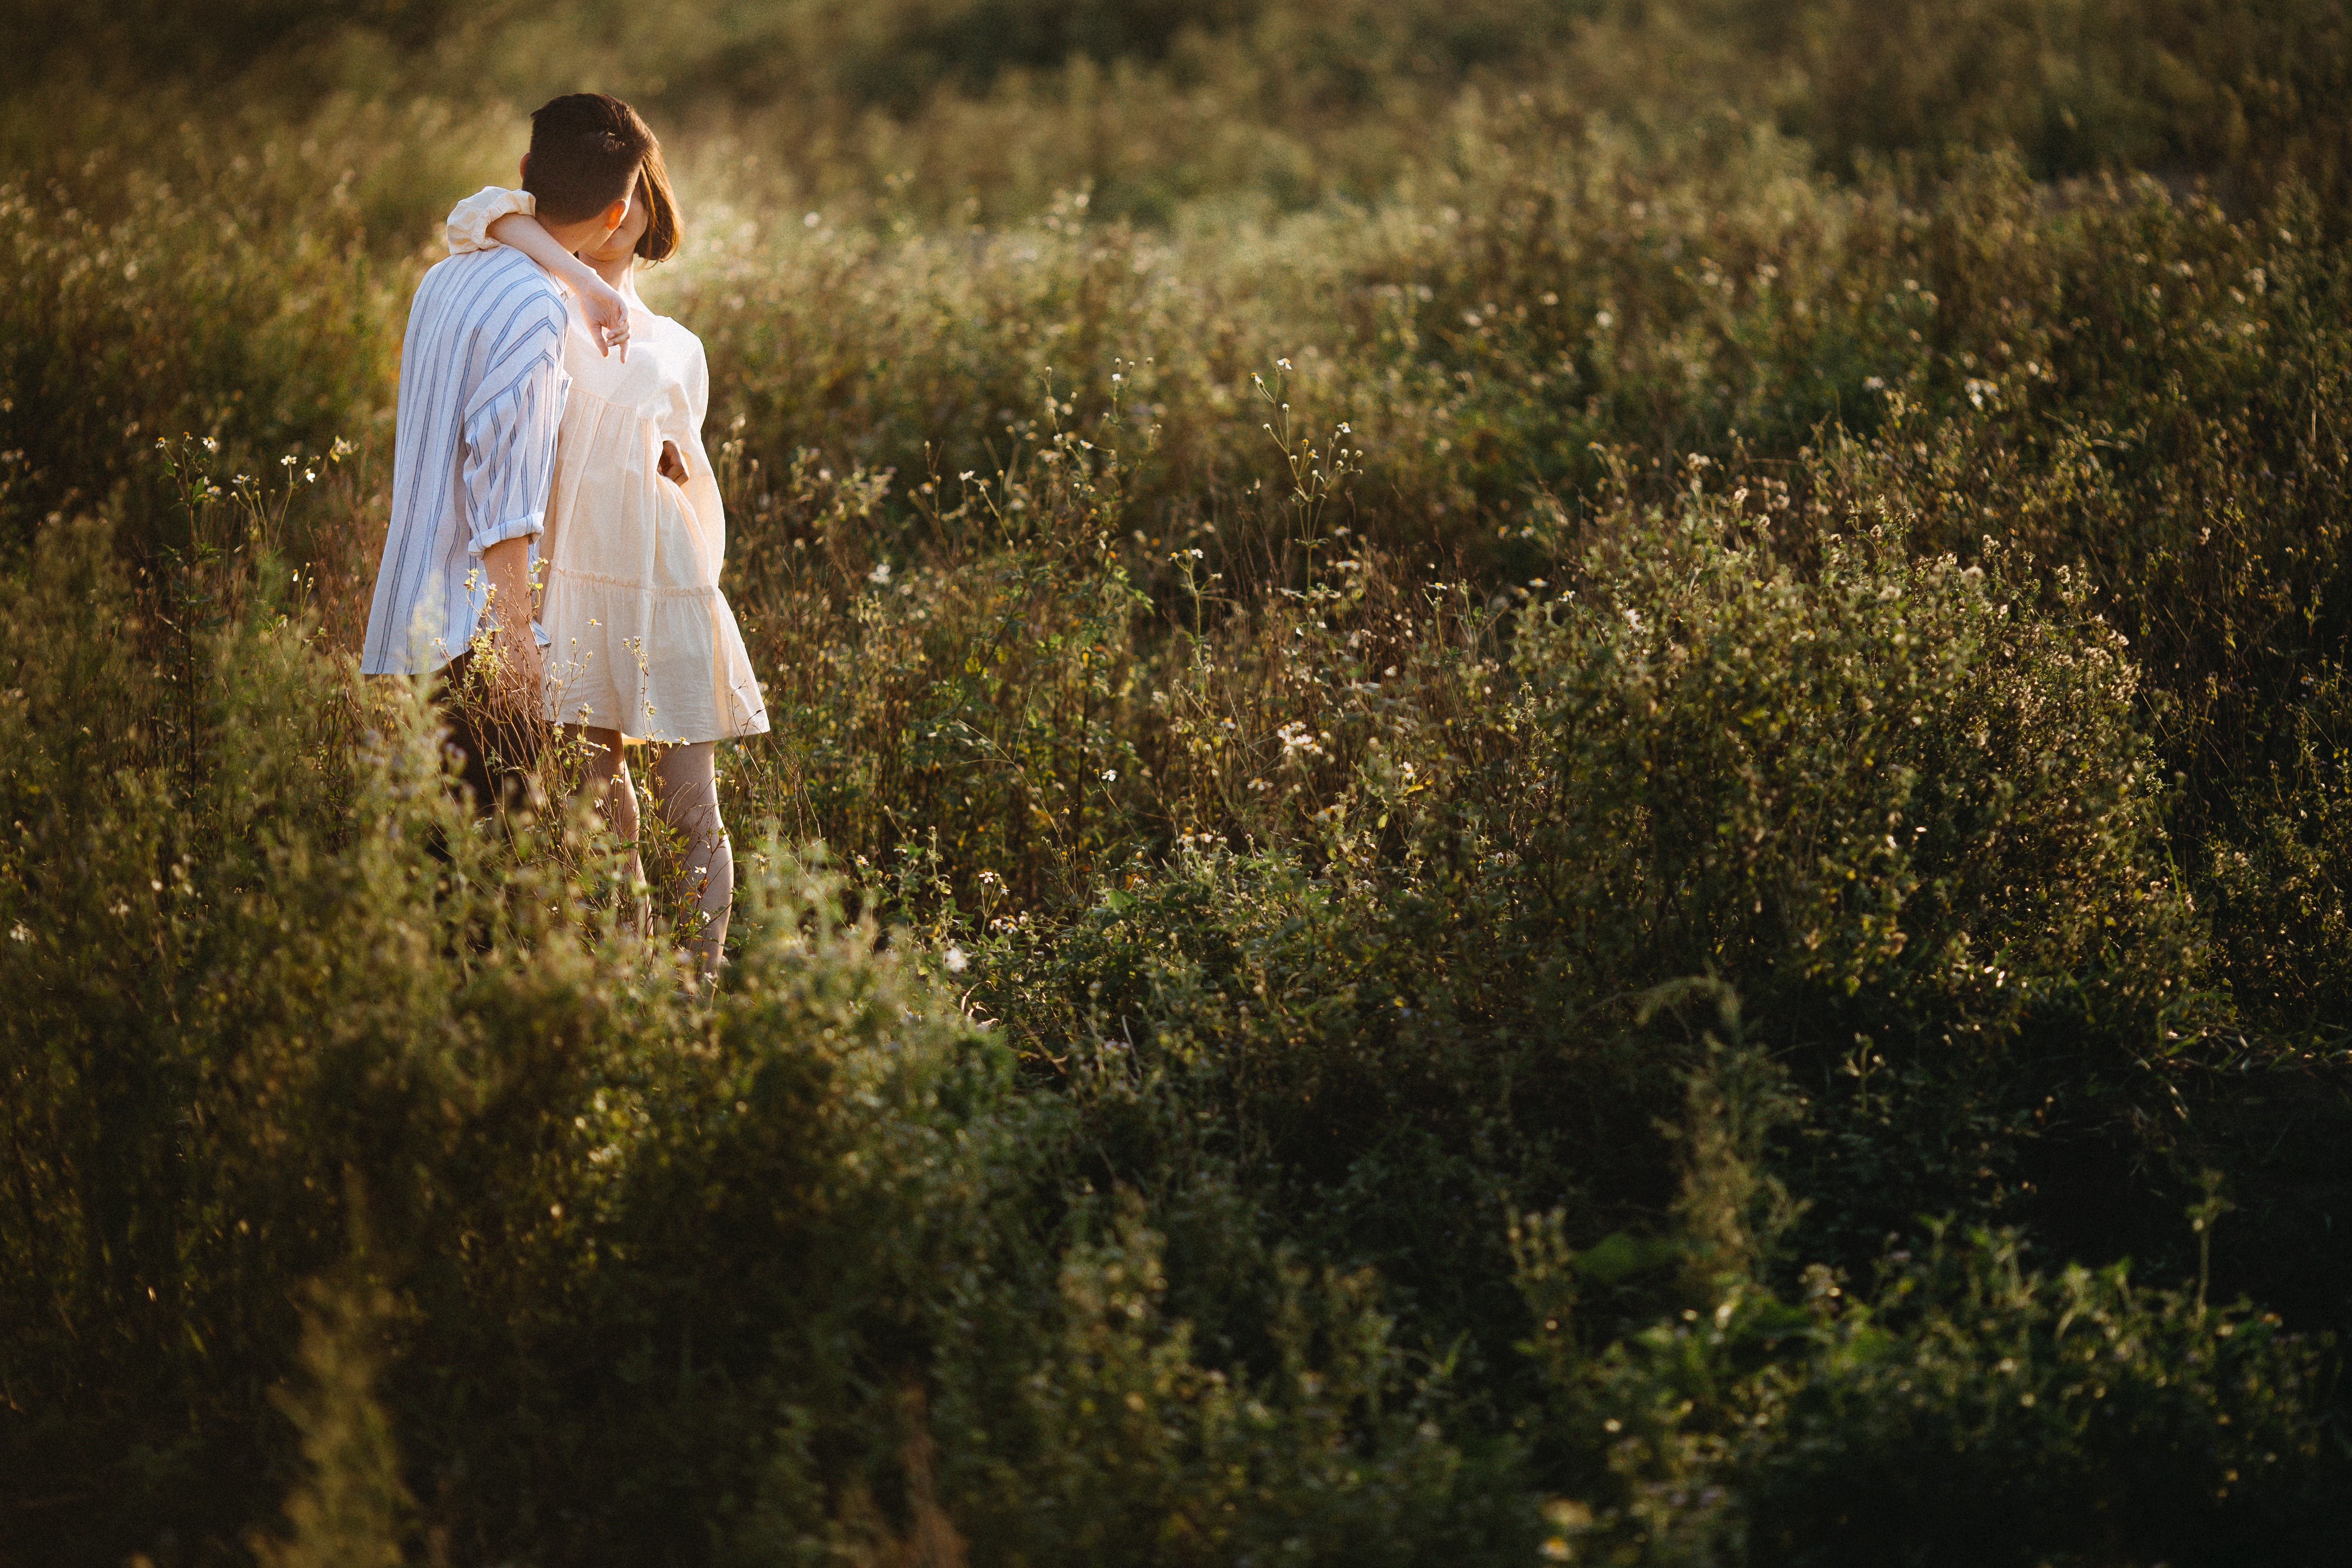
People in nature, photograph, grass, natural landscape, grass family, photography, grassland, meadow, tree, sunlight, dress, summer, field, adaptation, gesture, love, prairie, plant, happy, engagement, backlighting, romance, forest, wildflower, evening, flash photography, ceremony